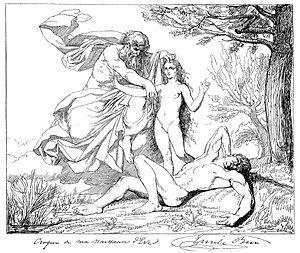
Émile Bin, né à Paris le 10 février 1825 et mort à Marly-la-Ville le 4 septembre 1897, est un artiste peintre, graveur et homme politique français.